Sky position (RA, Dec in degrees): 236.365, 8.113
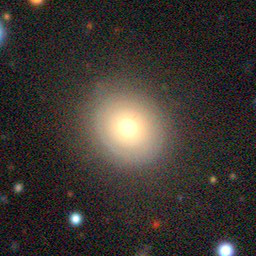
Galaxy morphology: Round Smooth Galaxies